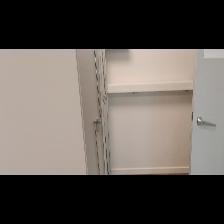
Label: NonHuman